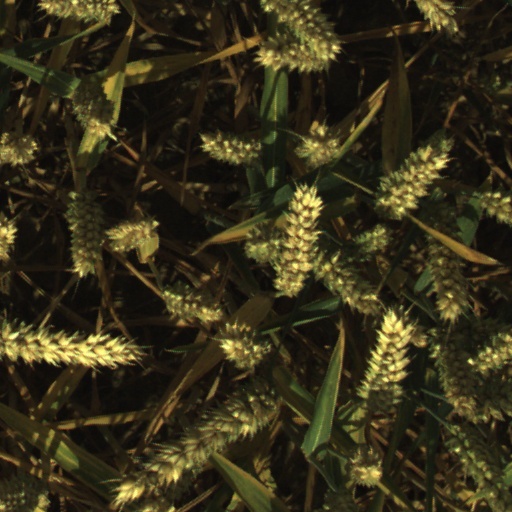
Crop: wheat